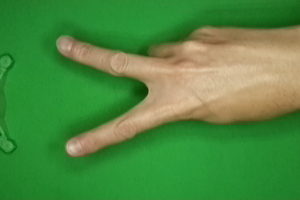
Label: scissors